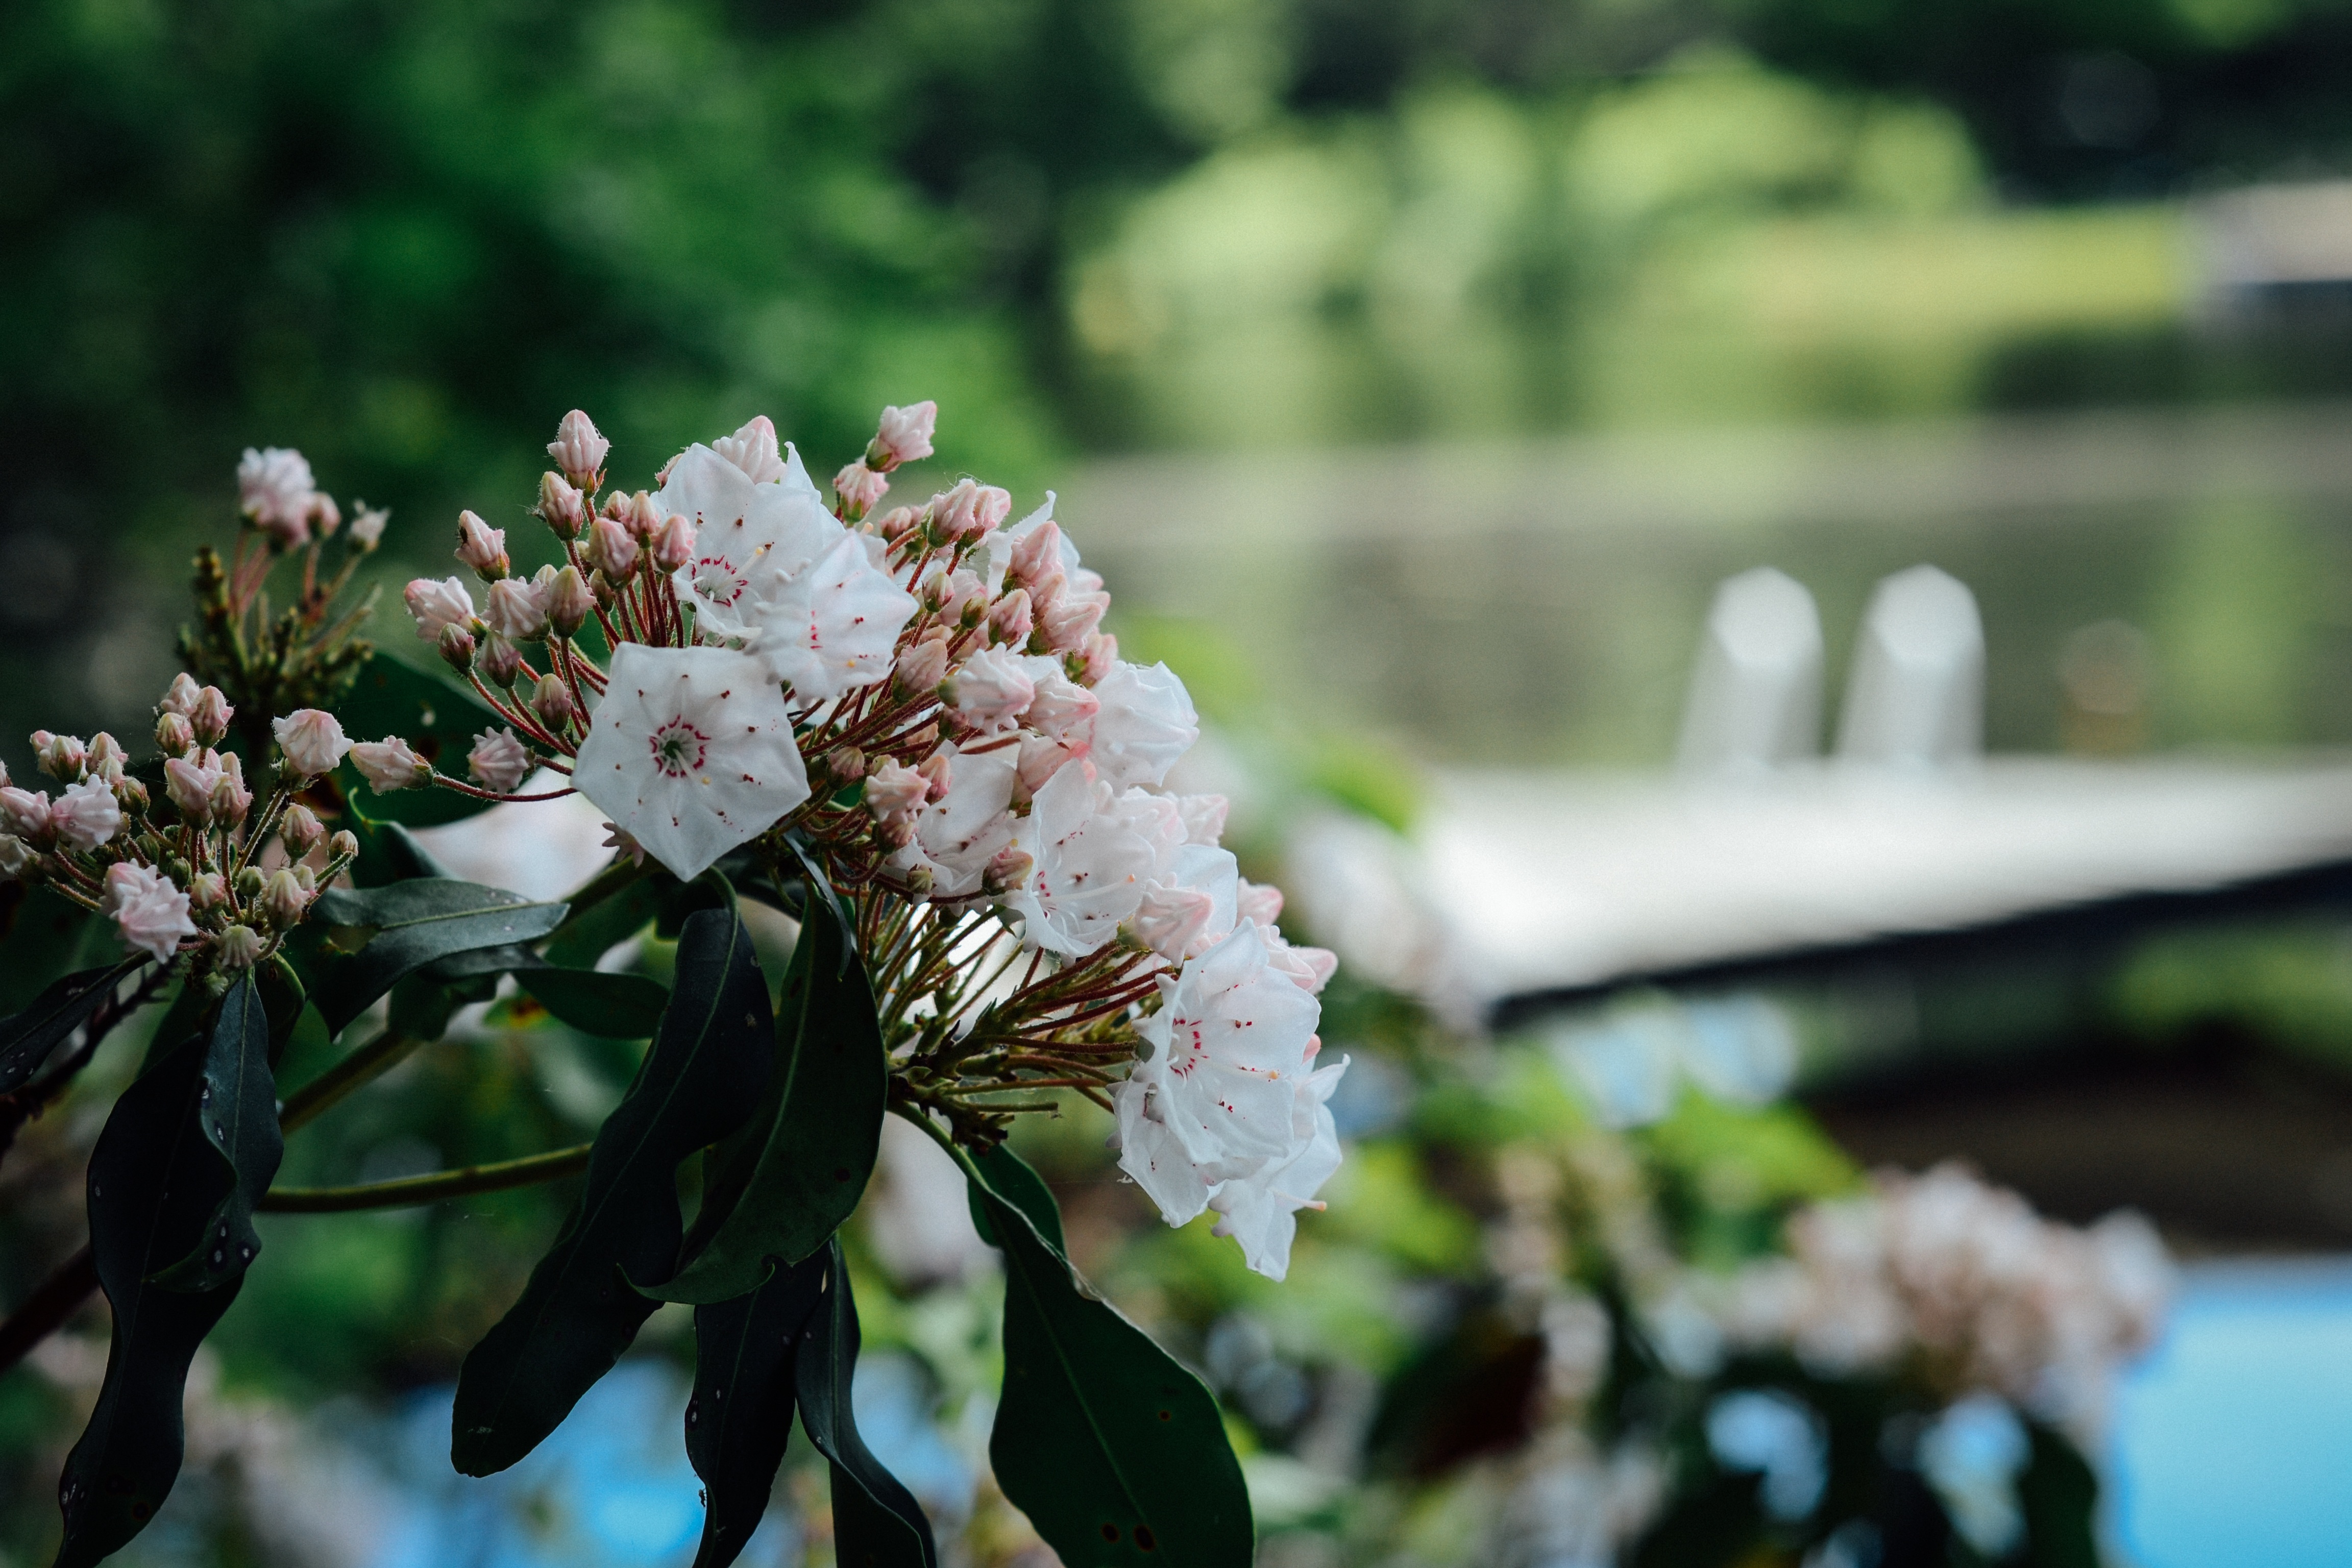
tree, nature, branch, blossom, plant, leaf, flower, spring, green, produce, botany, flora, season, shrub, flowering plant, woody plant, land plant